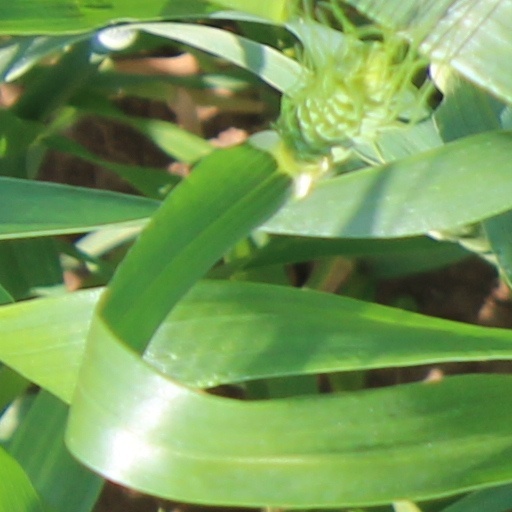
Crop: wheat